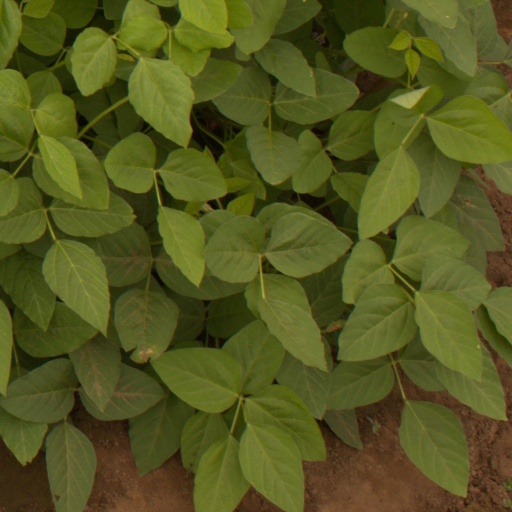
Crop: soybean